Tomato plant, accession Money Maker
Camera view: tilt-top (135 deg); turntable rotation: 150 degrees
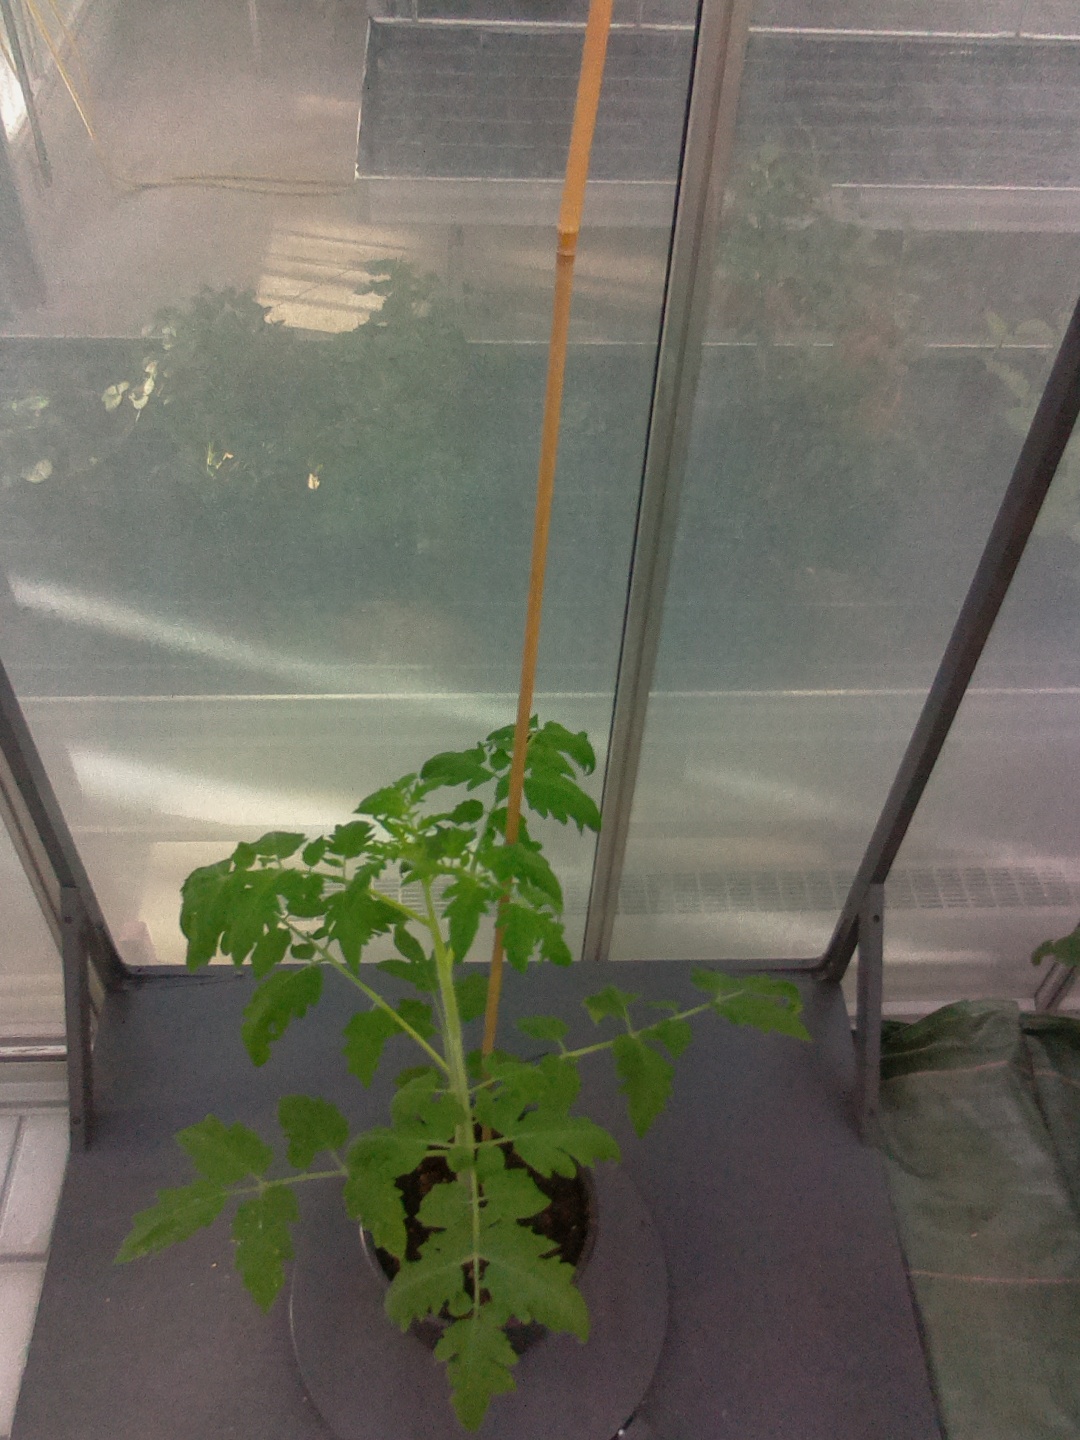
BBCH growth stage 15: 10 of true leaves visible